When the Dead Return

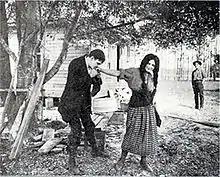
JP McGowan, Gene Gauntier and Jack J. Clark (in the background)

When the Dead Return is a one-reel 1911 American motion picture produced by Kalem Company and directed by Sidney Olcott with Gene Gauntier, Jack J. Clark and JP McGowan in the leading roles, and with Cinematography by George K. Hollister.